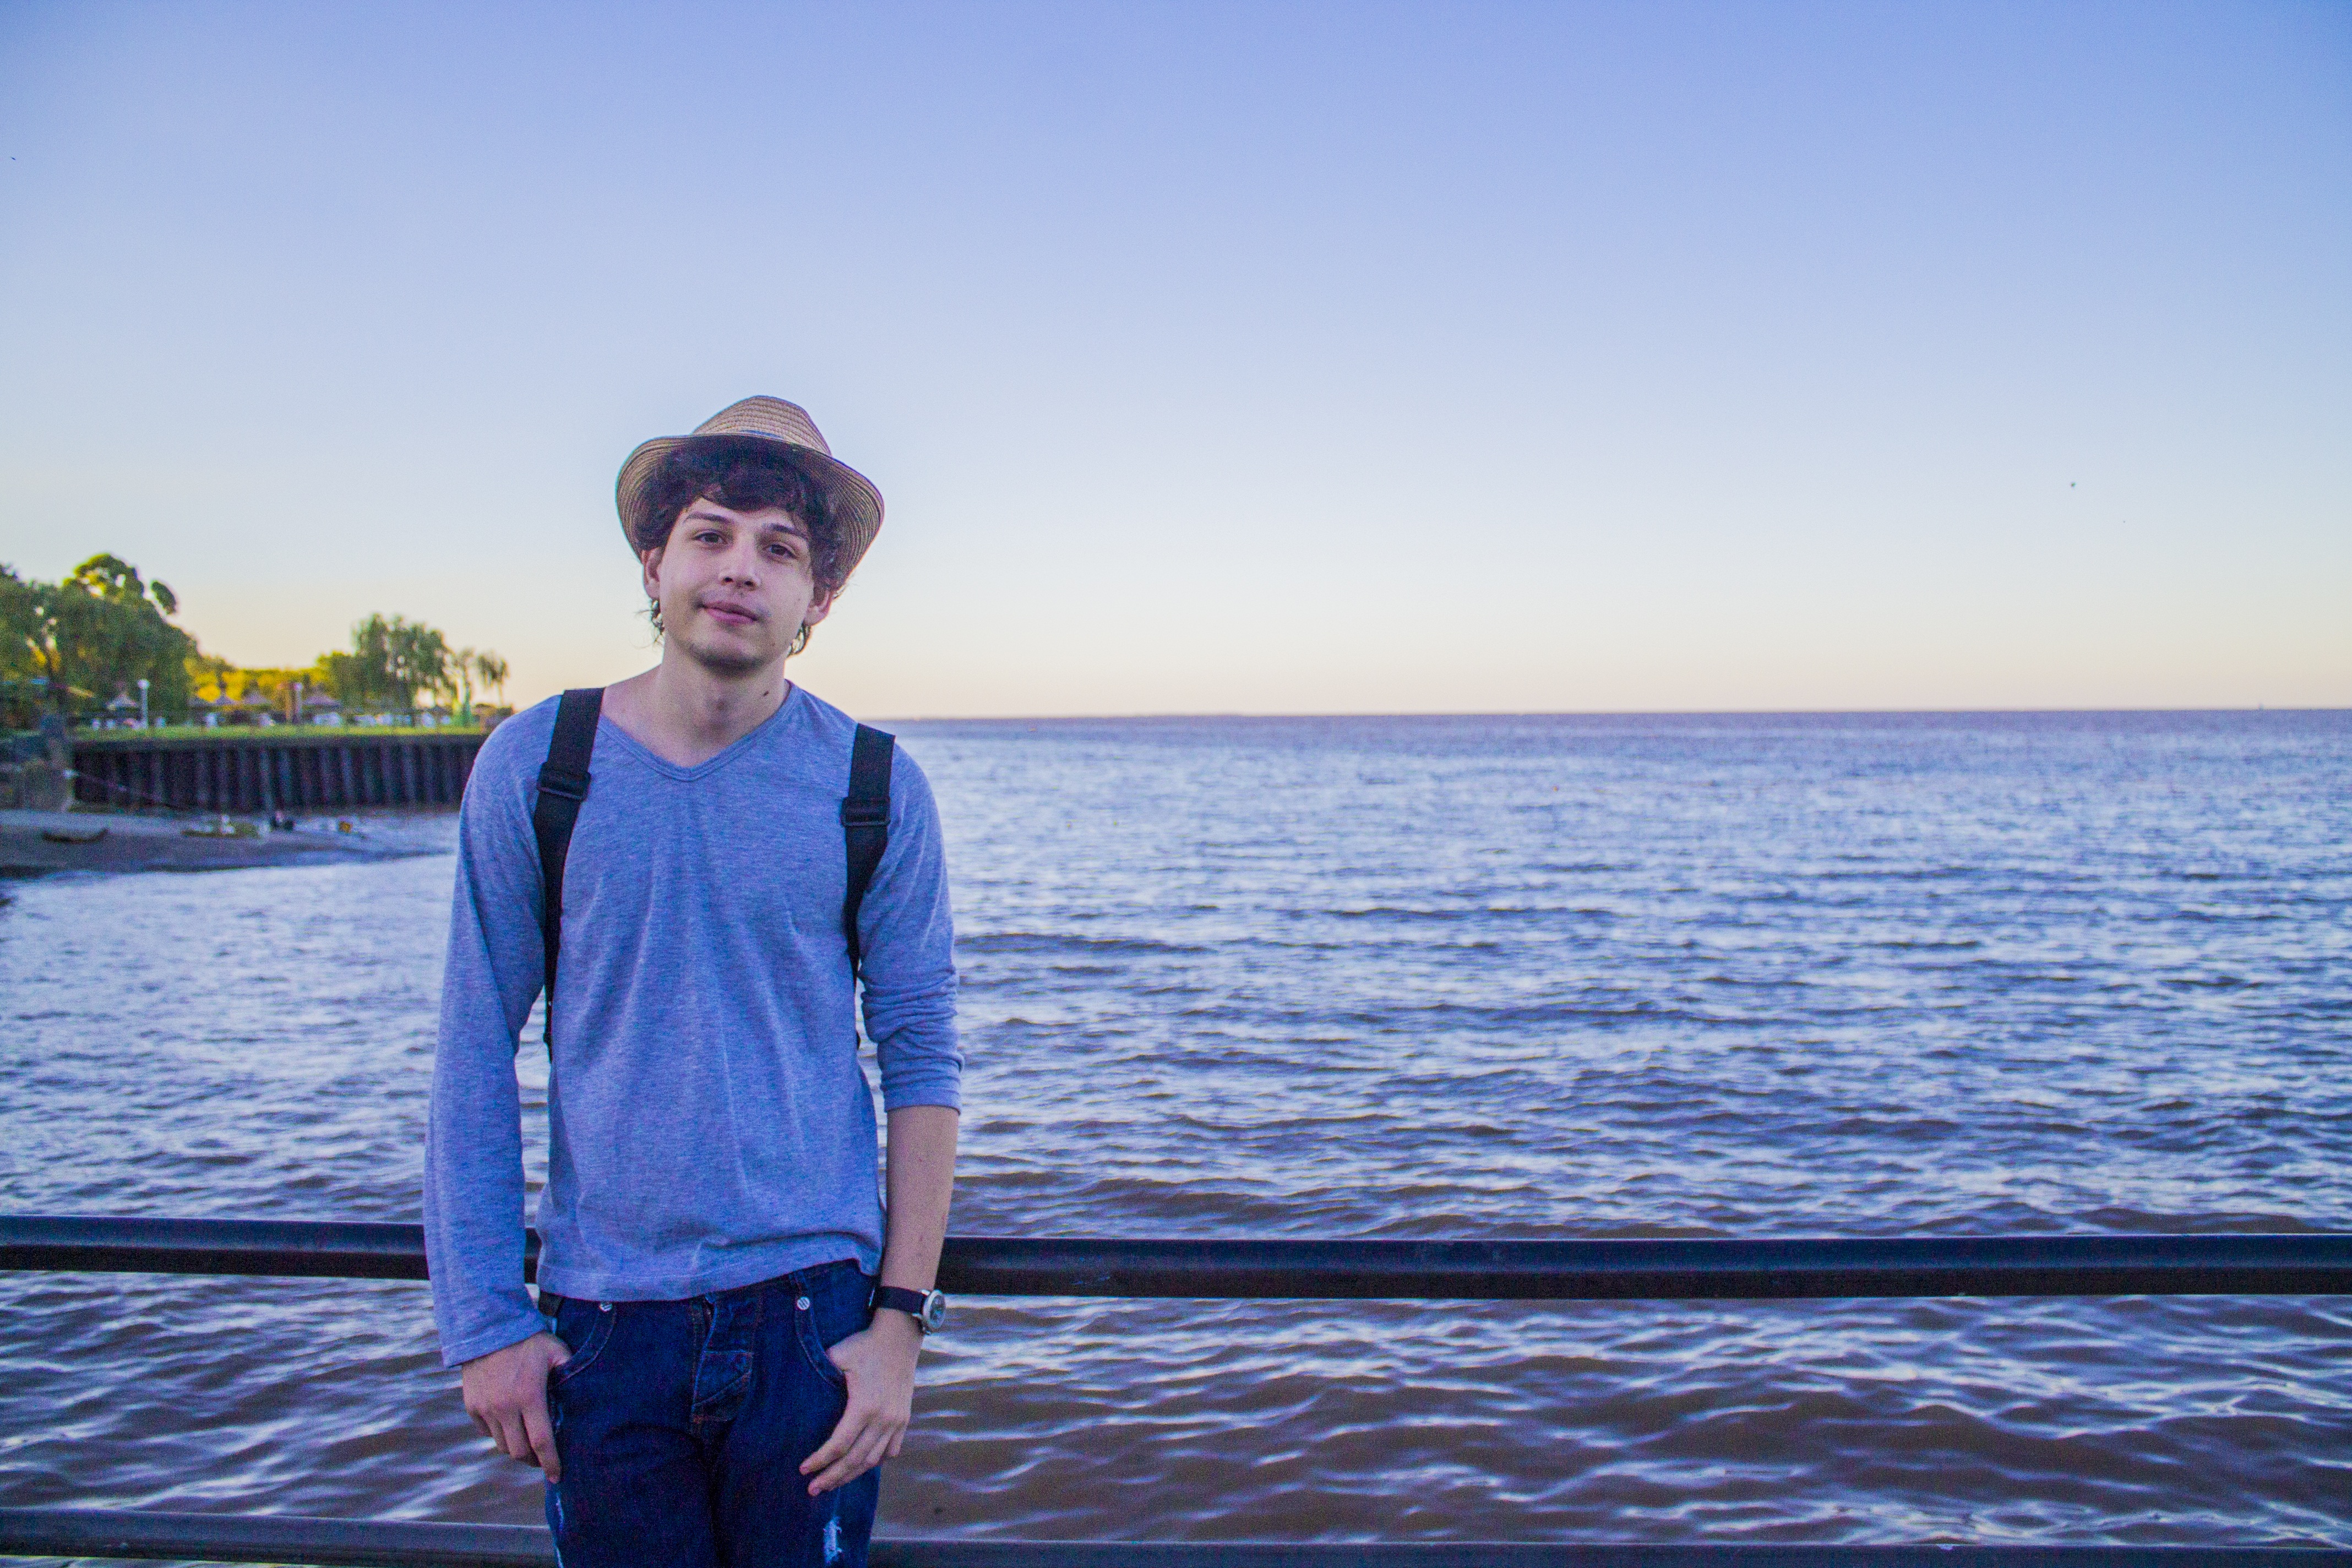
landscape, sea, water, nature, ocean, horizon, sky, shore, lake, river, vacation, blue, blue sky, background, boating, buenos aires